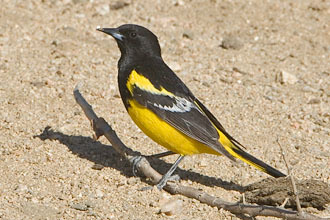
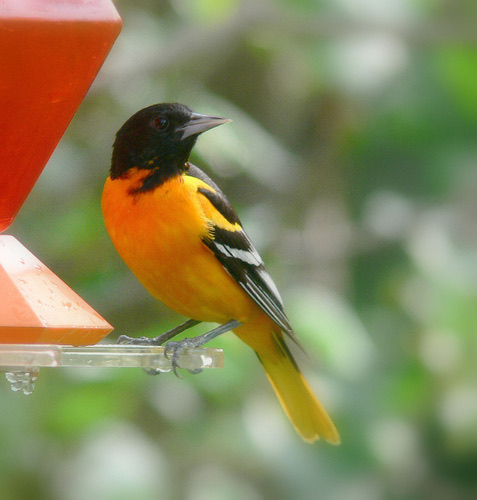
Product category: misc
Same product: yes